Landgravine Charlotte of Hesse-Homburg

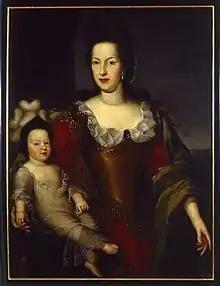

Charlotte of Hesse-Homburg ("Charlotte Dorothea Sophia"; 17 June 1672 – 29 August 1738) was a Duchess of Saxe-Weimar by marriage to Johann Ernst III, Duke of Saxe-Weimar.